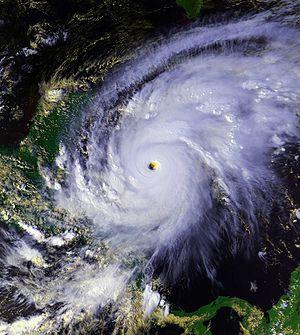
La saison cyclonique 1998 dans l'océan Atlantique nord devait commencer officiellement le 1ᵉʳ juin 1998 et se terminer le 30 novembre 1998, dates conventionnelles qui délimitent la période durant laquelle il est le plus probable qu'un cyclone tropical se forme. Elle commença en fait avec Alex se formant le 27 juillet et se termina avec Nicole qui se dissipa le 1ᵉʳ décembre. La saison fut particulièrement active du fait d'un puissant événement La Niña qui dura de l'été 1998 au printemps 2001. De plus, la chaleur accumulée par l’océan Atlantique nord lors de l’épisode El Niño de 1997 à 1998 ne s’était pas encore dissipée. Combinée au récent basculement de l’Oscillation atlantique multidécennale en phase positive, l’Atlantique disposait ainsi d’une belle réserve d’énergie.